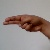
The image shows a hand gesture representing the letter 'H' in Indian Sign Language.